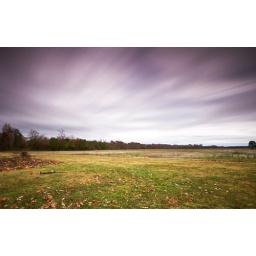
Playing around with a neutral density filter to get long exposures blurring cloud and tree movement.